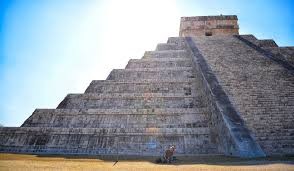
Landmark: Chichen Itza